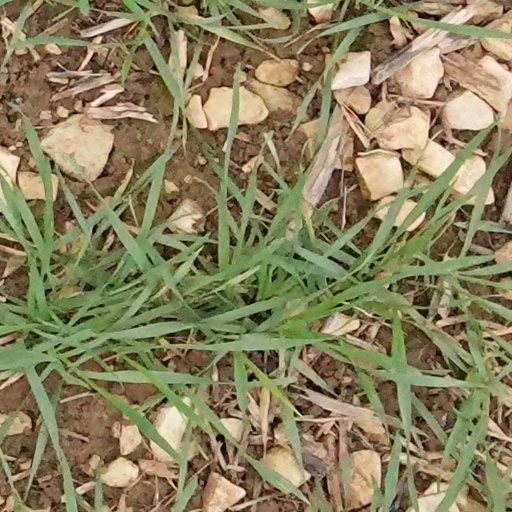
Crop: wheat